Urnfield culture

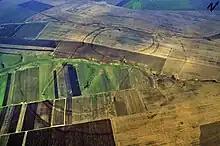
Corneşti-Iarcuri ramparts, Romania

Fortified hilltop settlements become common in the Urnfield period. Often a steep spur was used, where only part of the circumference had to be fortified. Depending on the locally available materials, dry-stone walls, gridded timbers filled with stones or soil or plank and palisade type "pfostenschlitzmauer" fortifications were used. Other fortified settlements used river-bends and swampy areas.